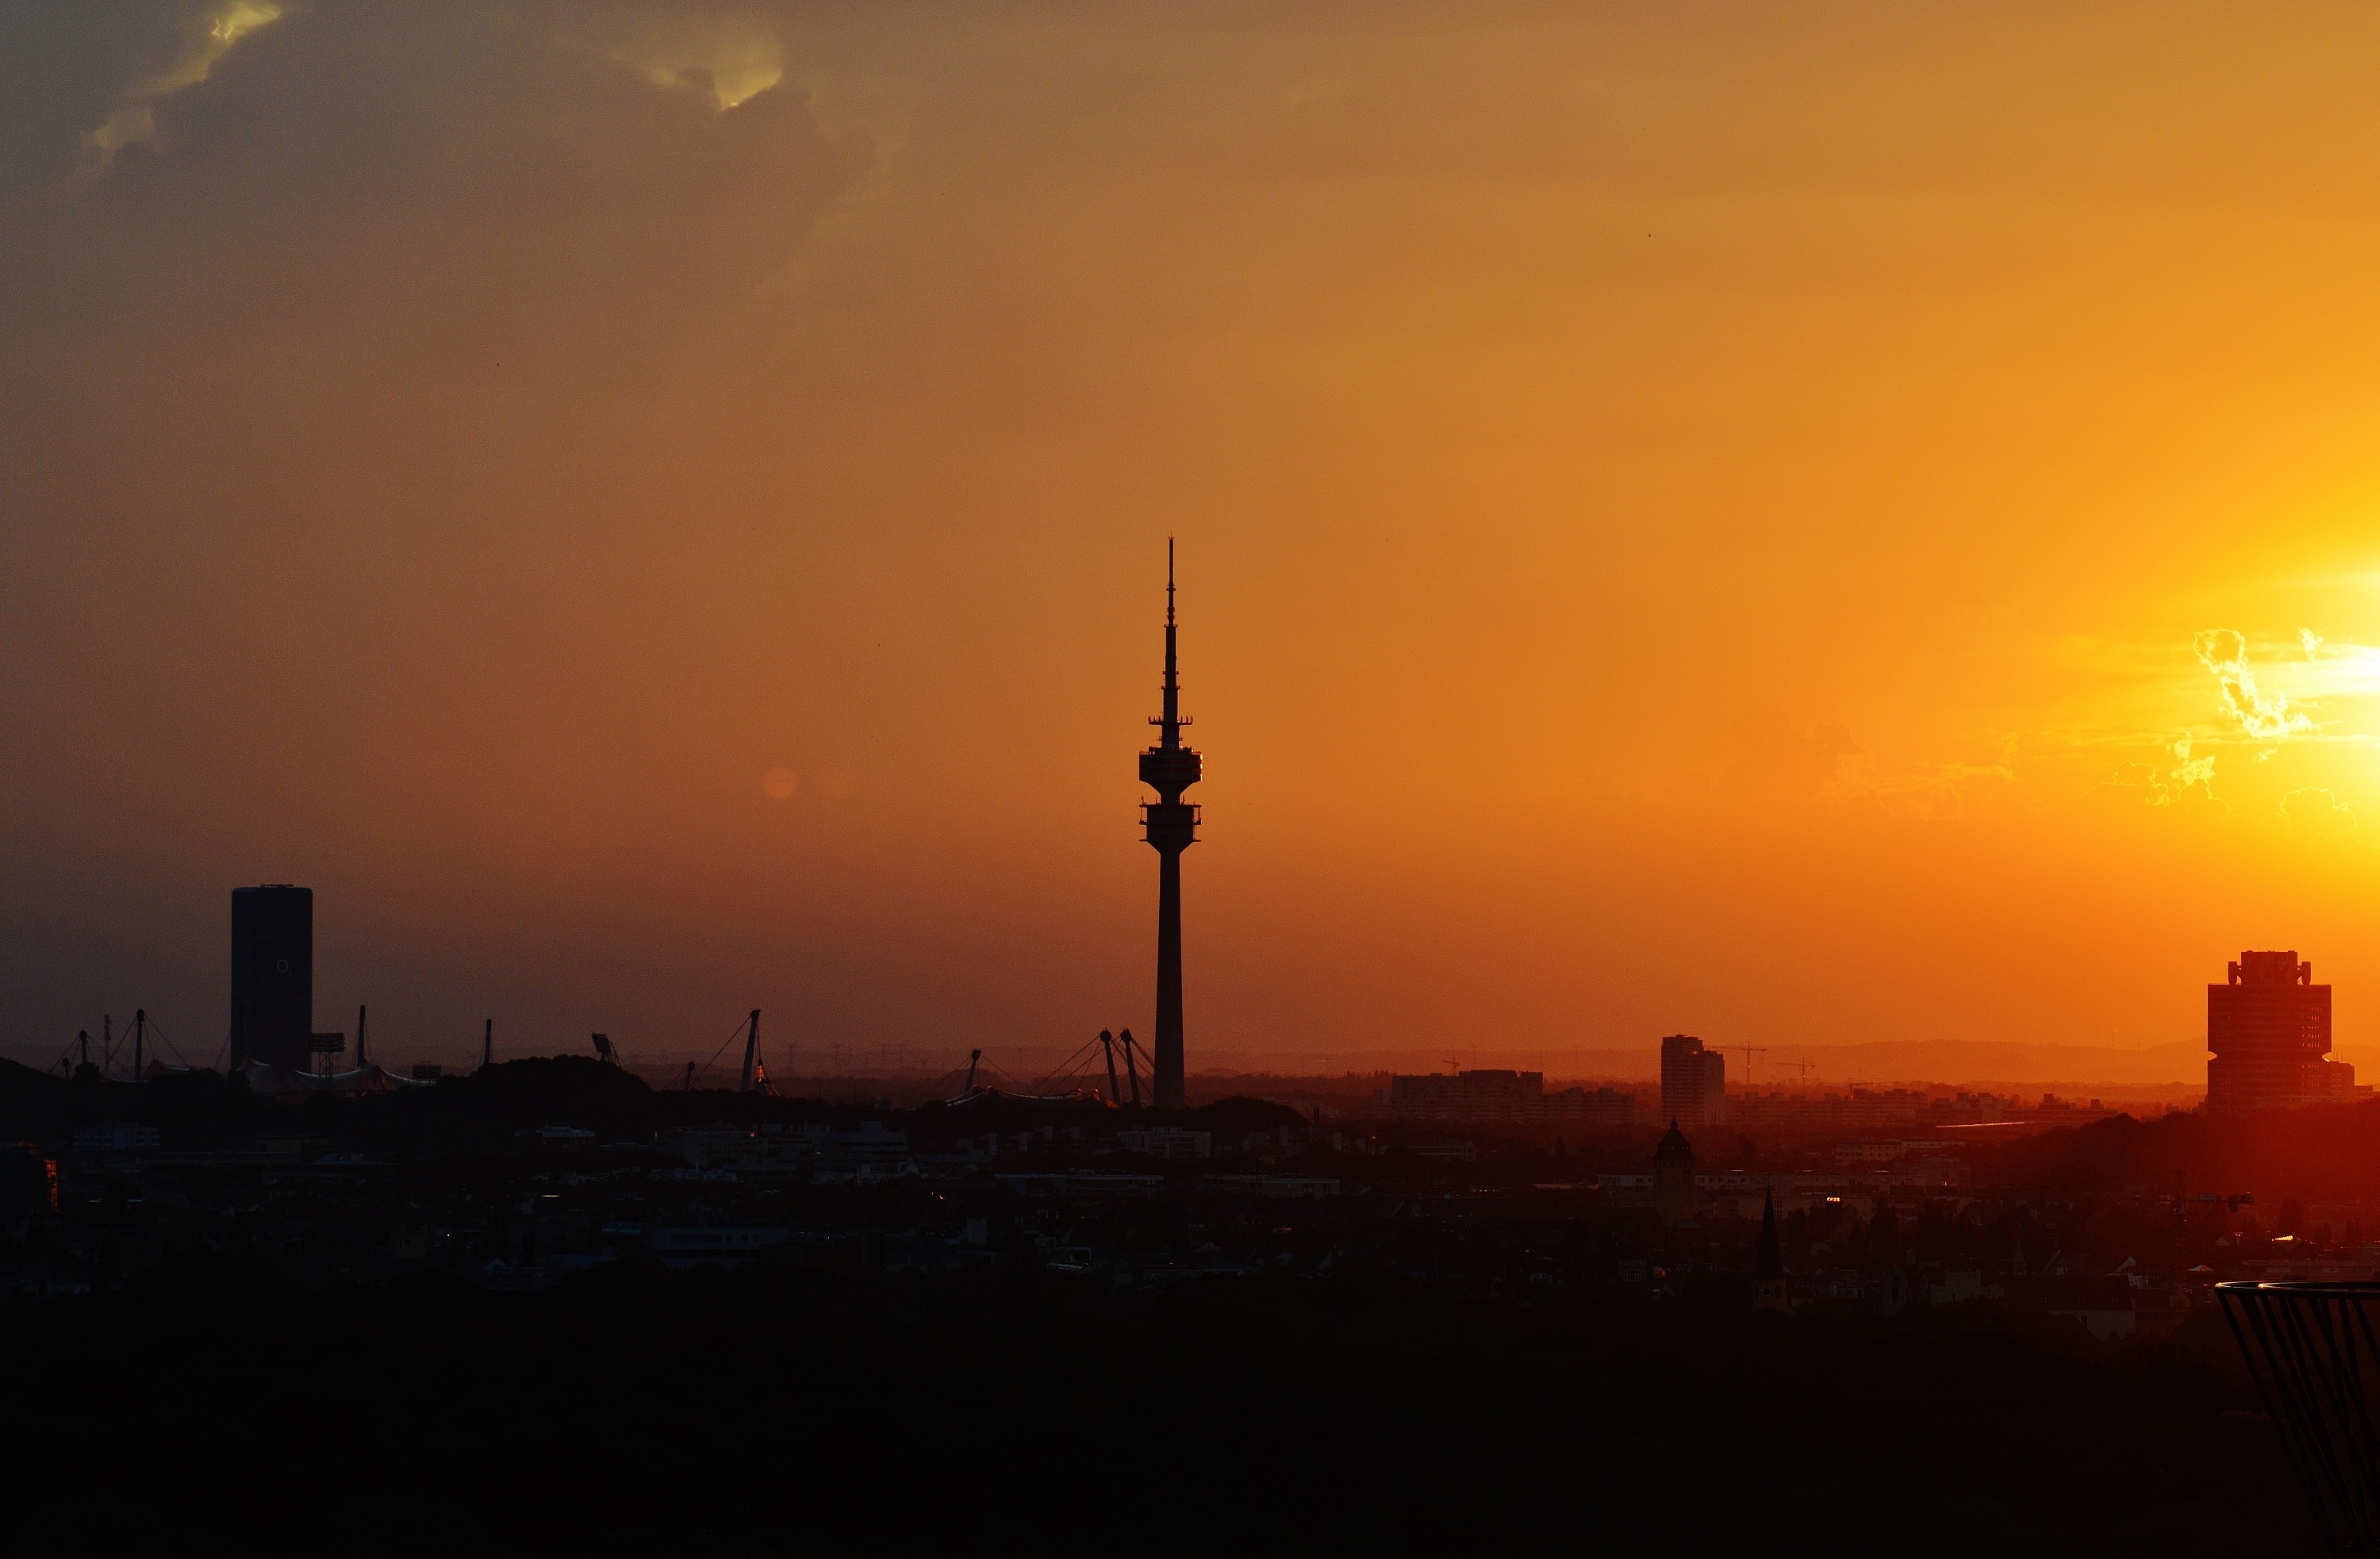
horizon, cloud, sky, sun, sunrise, sunset, skyline, sunlight, morning, dawn, atmosphere, dusk, evening, tower, clouds, mood, munich, abendstimmung, atmospheric, afterglow, evening sky, tv tower, atmospheric phenomenon